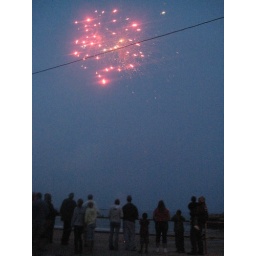
fireworks on beach directly in front of jen's house